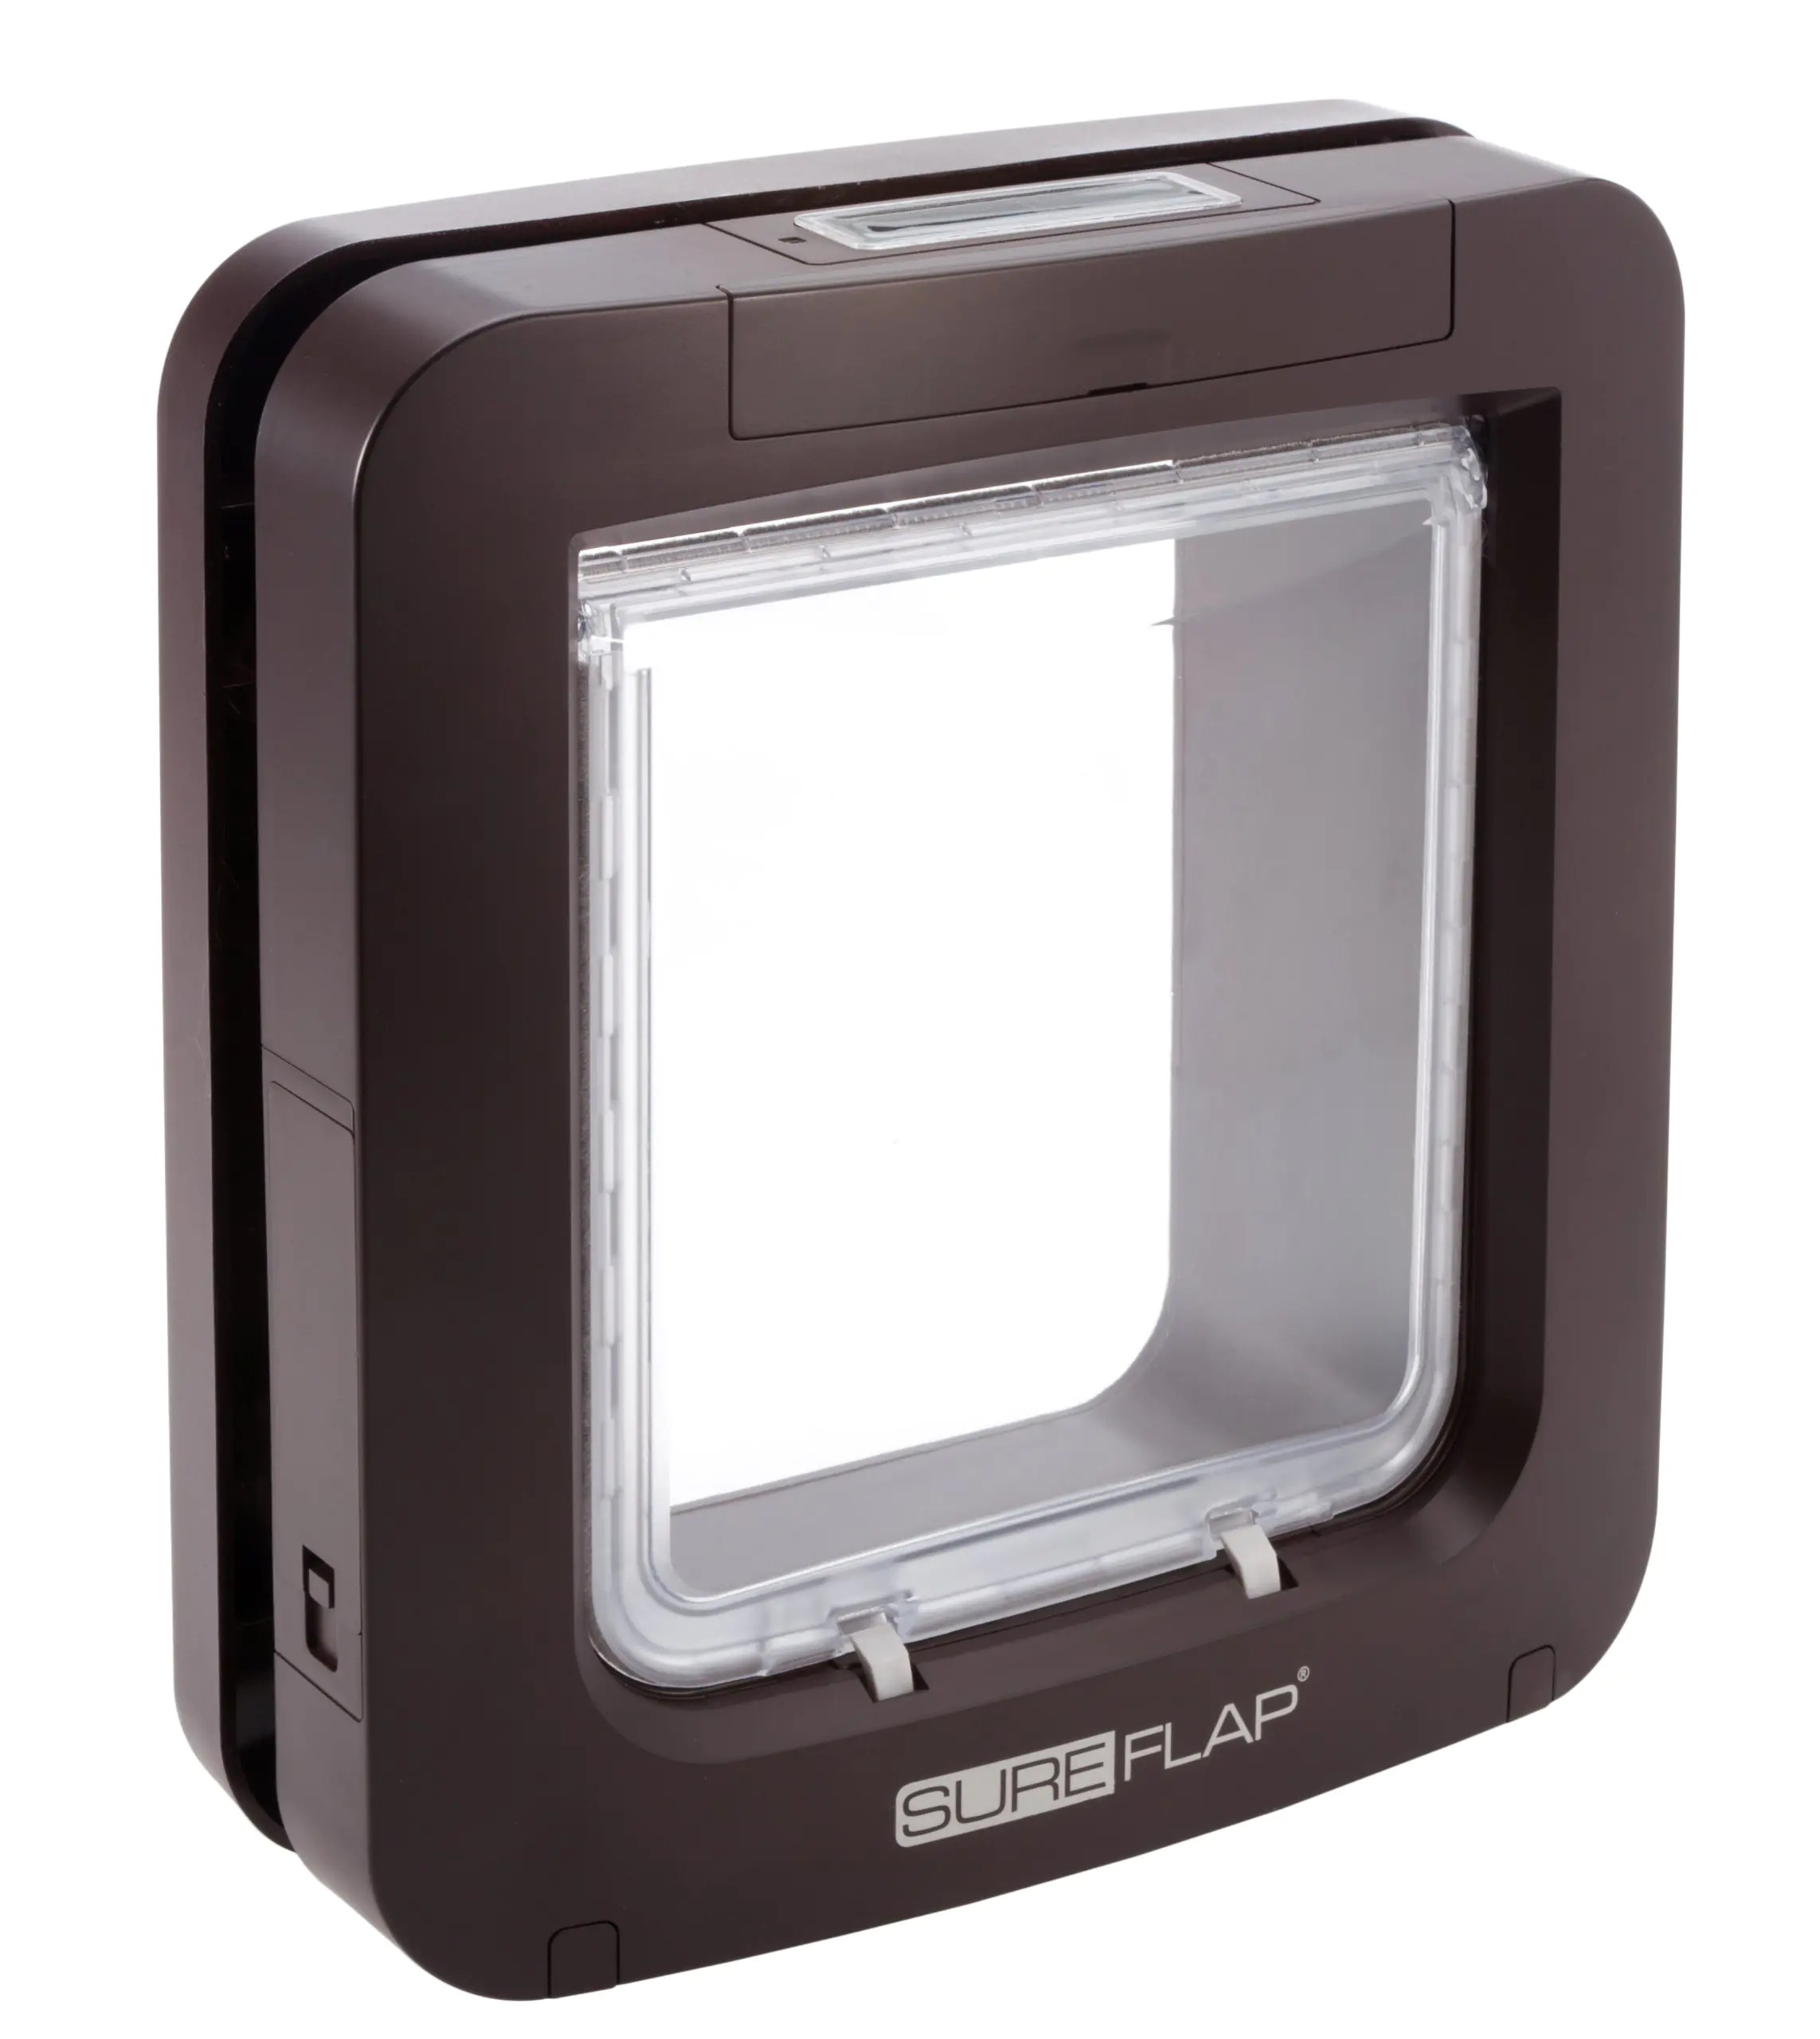
SureFlap Microchip Pet Door (Brown)
Brand: EcomWorldVenture
Category: Animals & Pet Supplies > Pet Supplies > Pet Doors > Electronic Automatic Doors